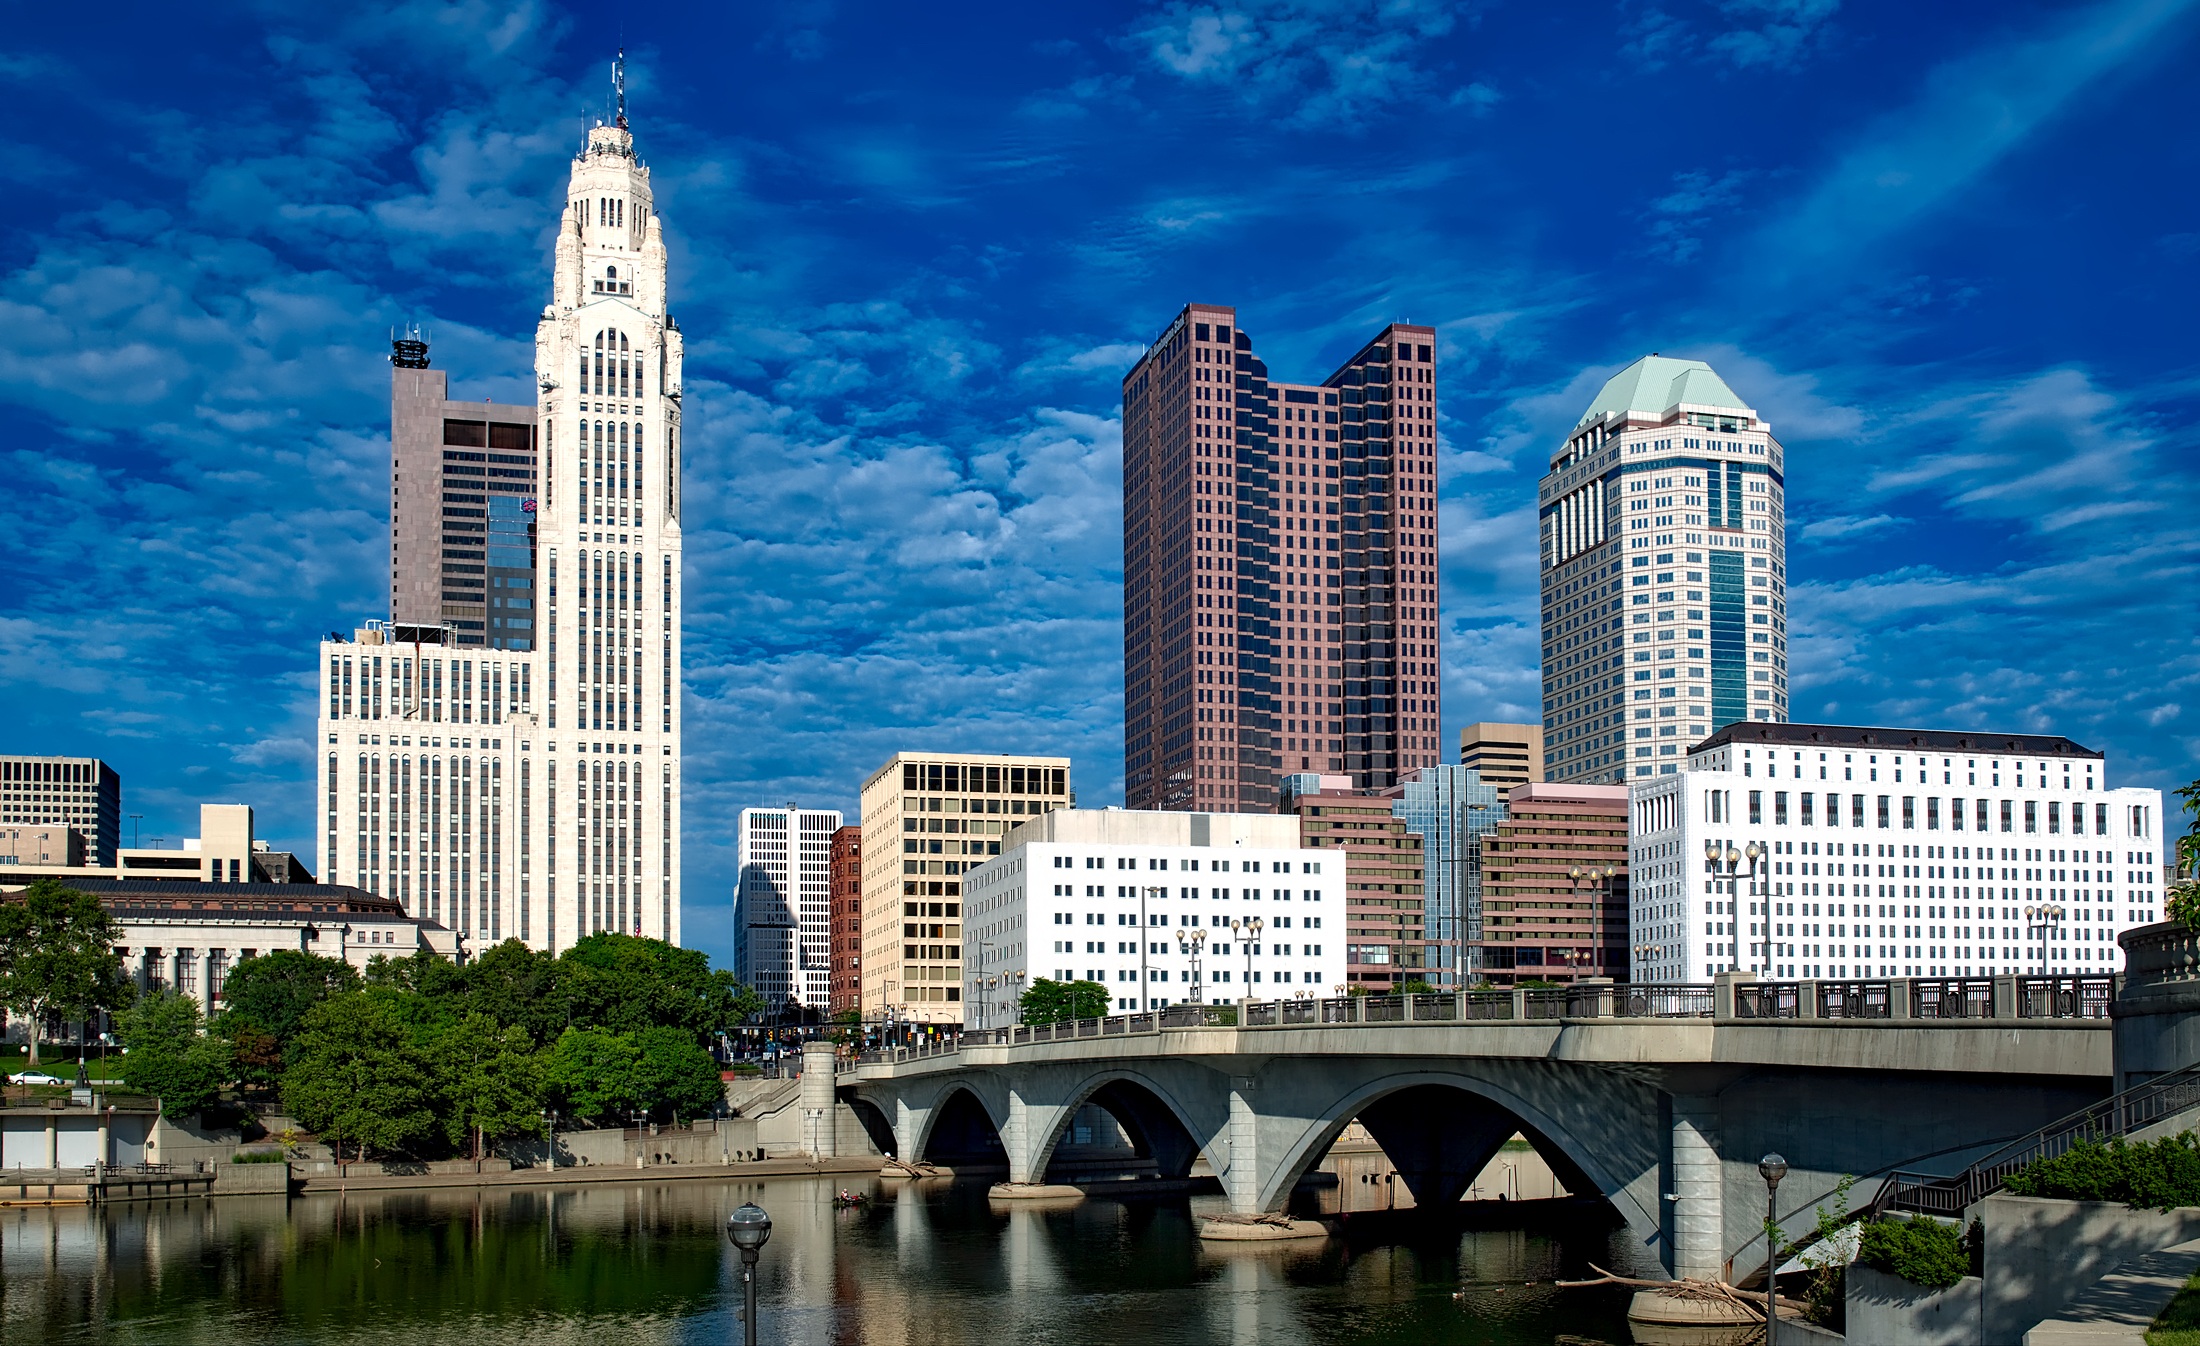
architecture, sky, skyline, city, skyscraper, urban, river, cityscape, downtown, tower, landmark, tourism, tower block, hdr, clouds, skyscrapers, buildings, ohio, columbus, metropolis, cities, condominium, urban area, human settlement, metropolitan area